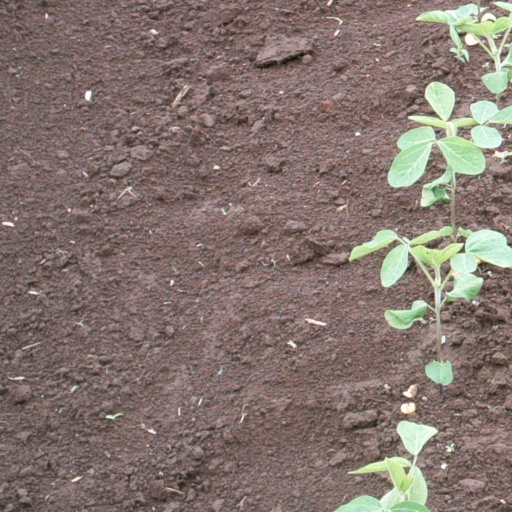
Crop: soybean